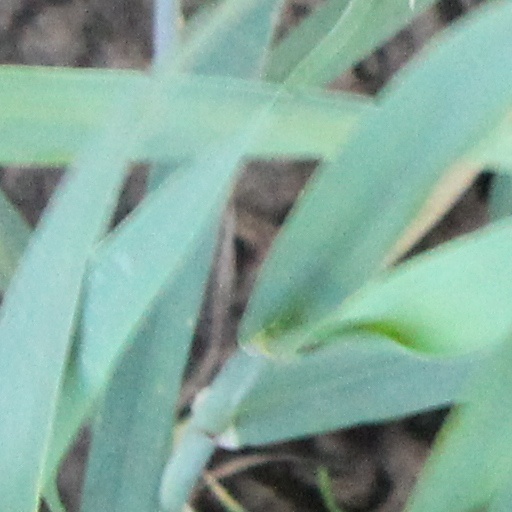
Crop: wheat